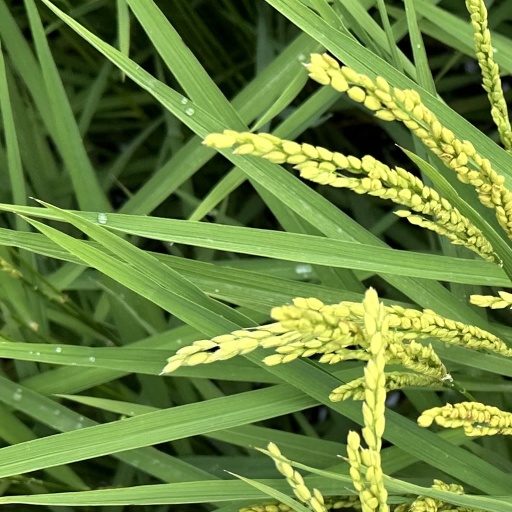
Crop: rice